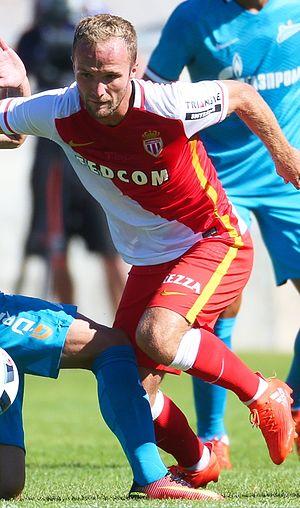
La saison 2016-2017 de l'AS Monaco est la cinquante-huitième saison du club en première division du championnat de France, la quatrième saison consécutive au sein de l'élite du football français. Cette saison est particulièrement importante dans l'histoire de l'AS Monaco, puisque le club remporte le titre de champion de France, titre qui lui échappe depuis 2000, le huitième de l'histoire du club princier.
Valère Germain, né le 17 avril 1990 à Marseille, est un footballeur français qui évolue au poste d'avant-centre à l'Olympique de Marseille. Il est le fils du footballeur Bruno Germain.